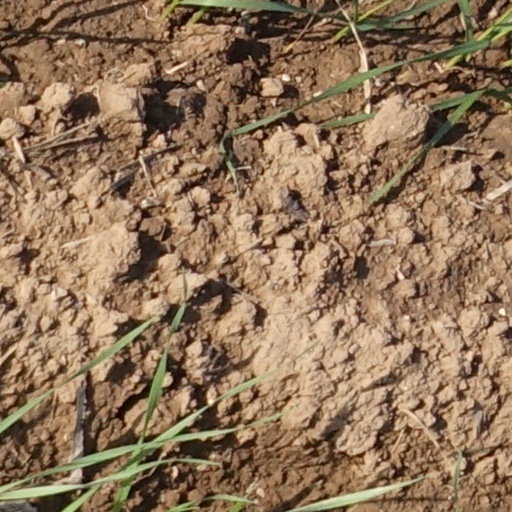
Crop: wheat